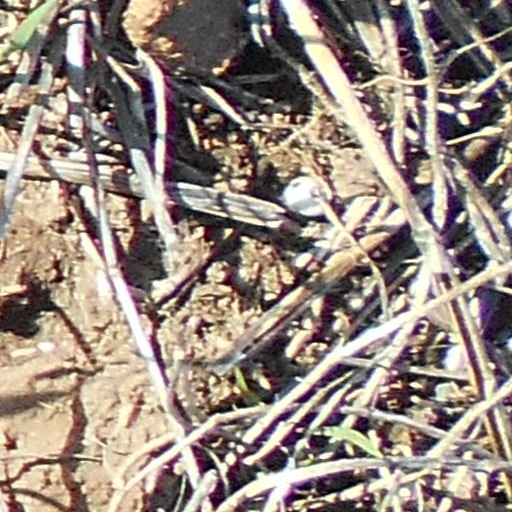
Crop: wheat